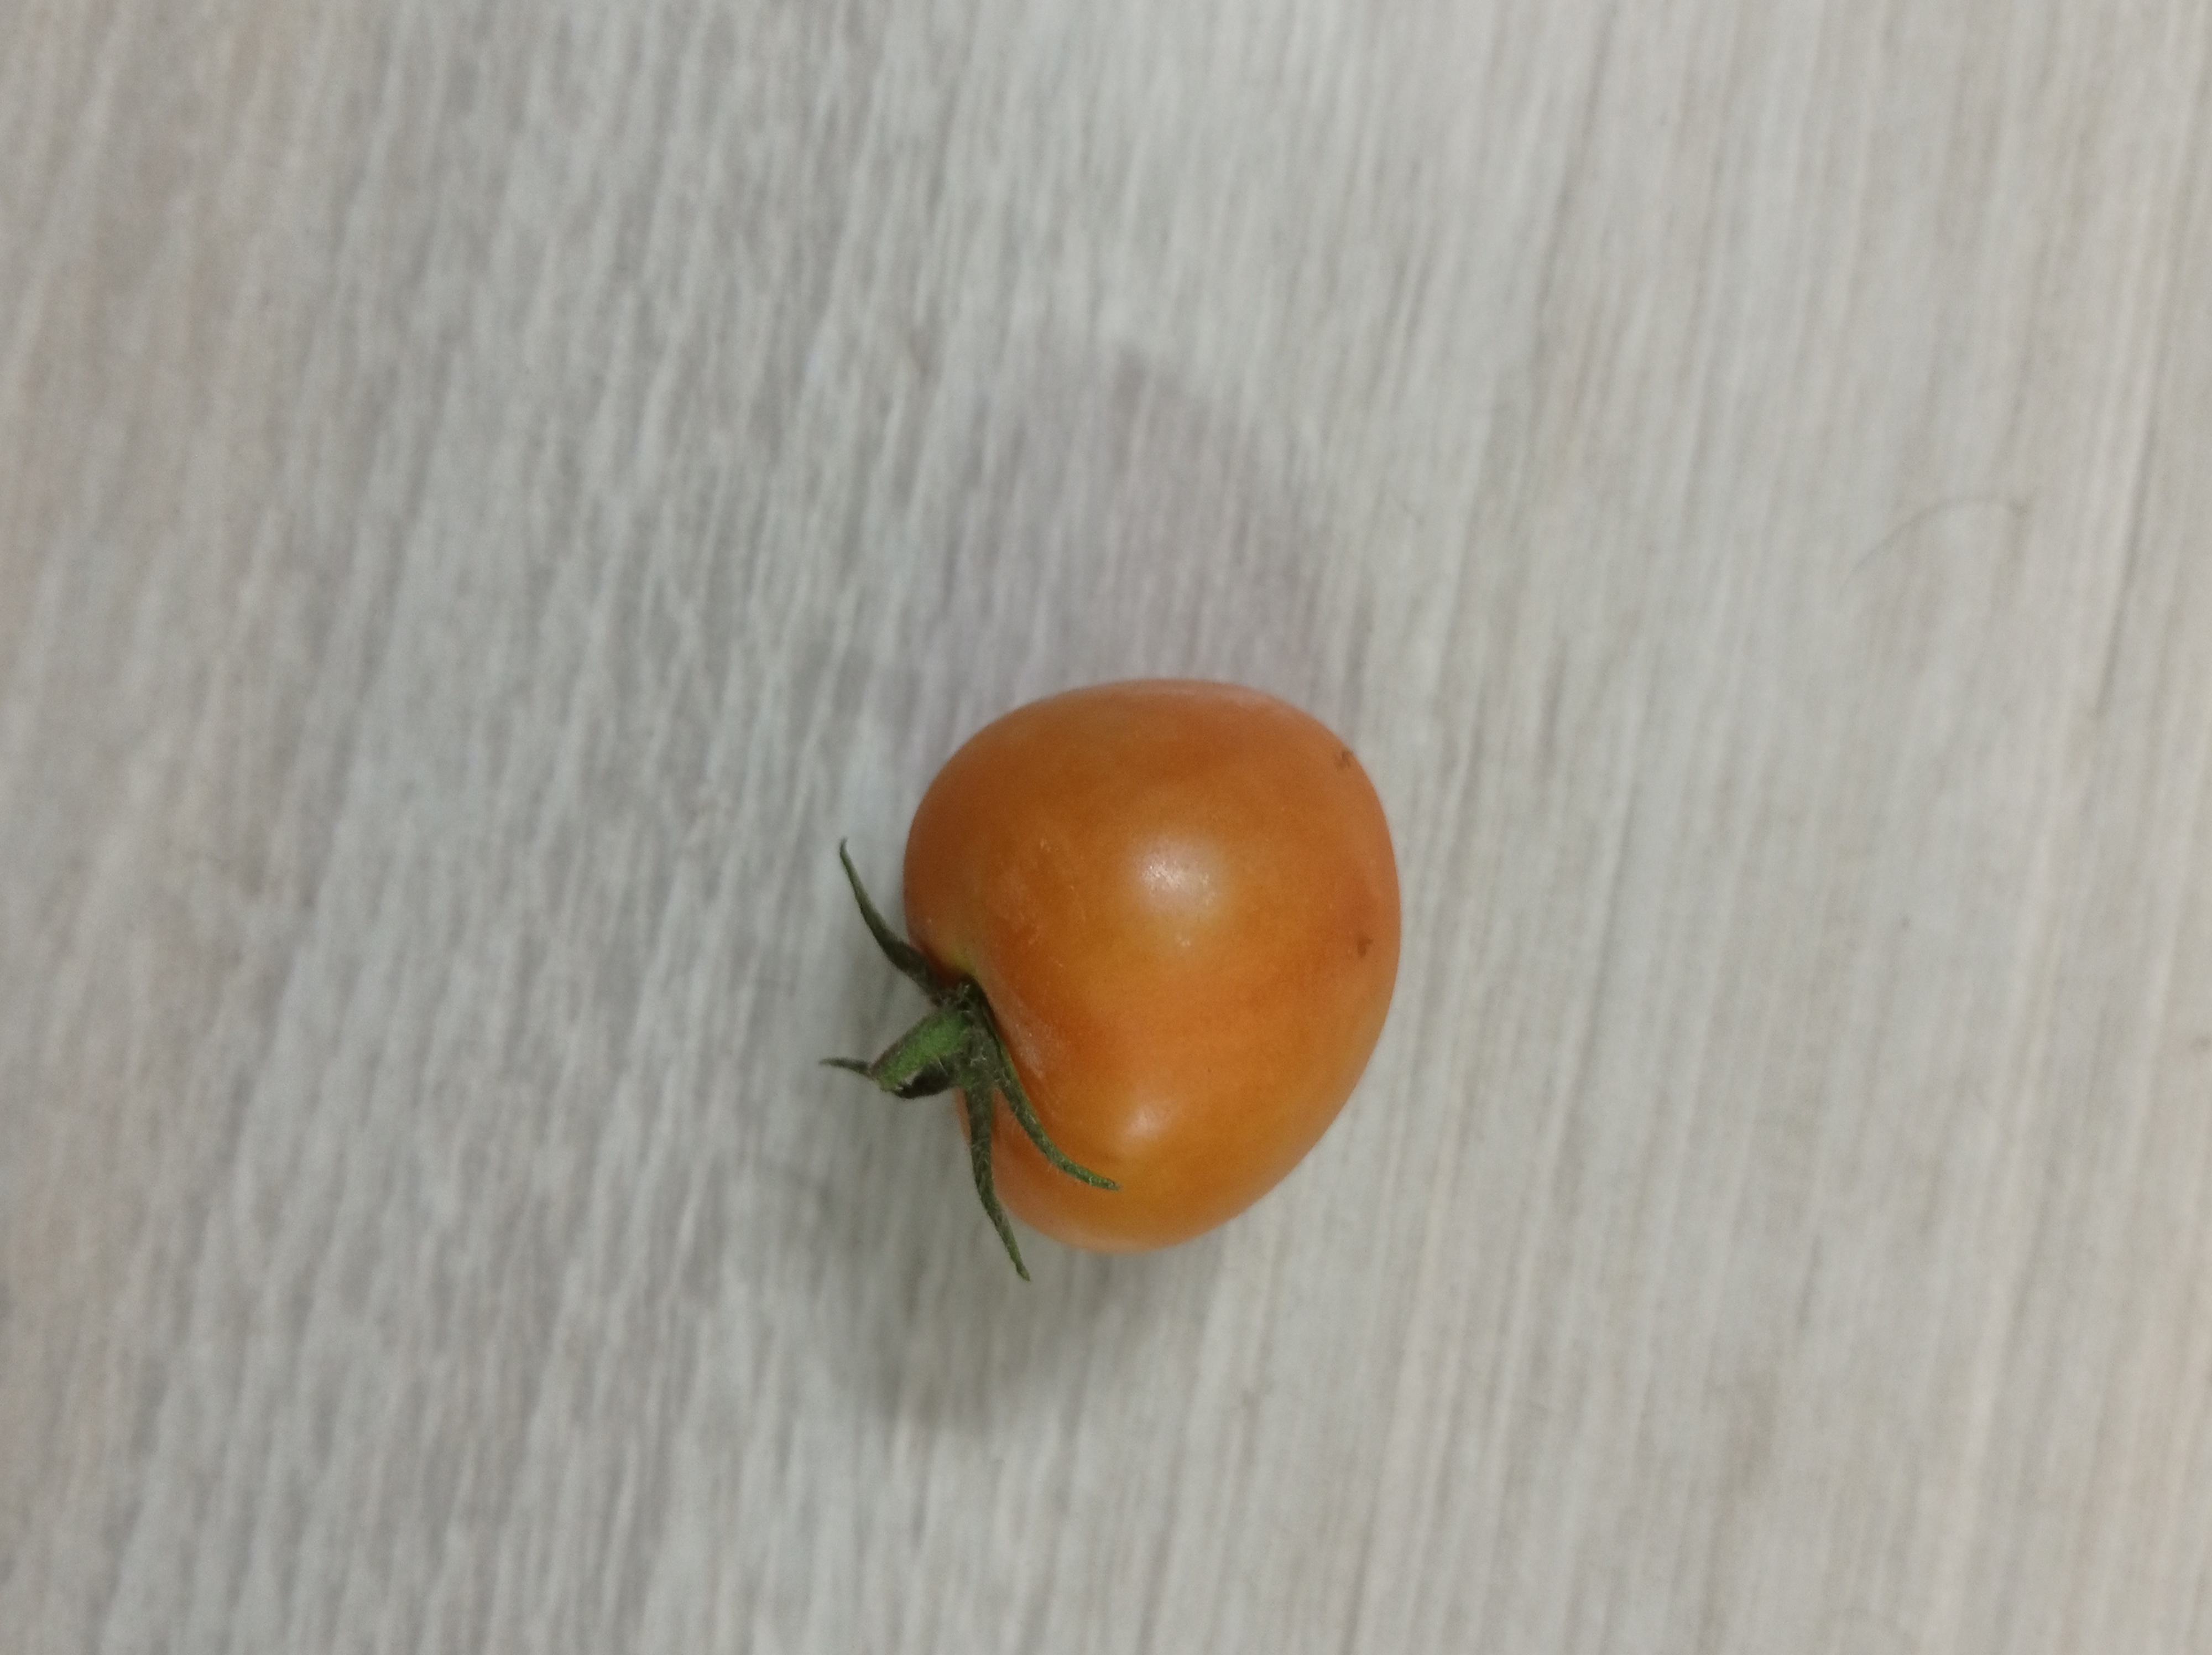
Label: Fresh